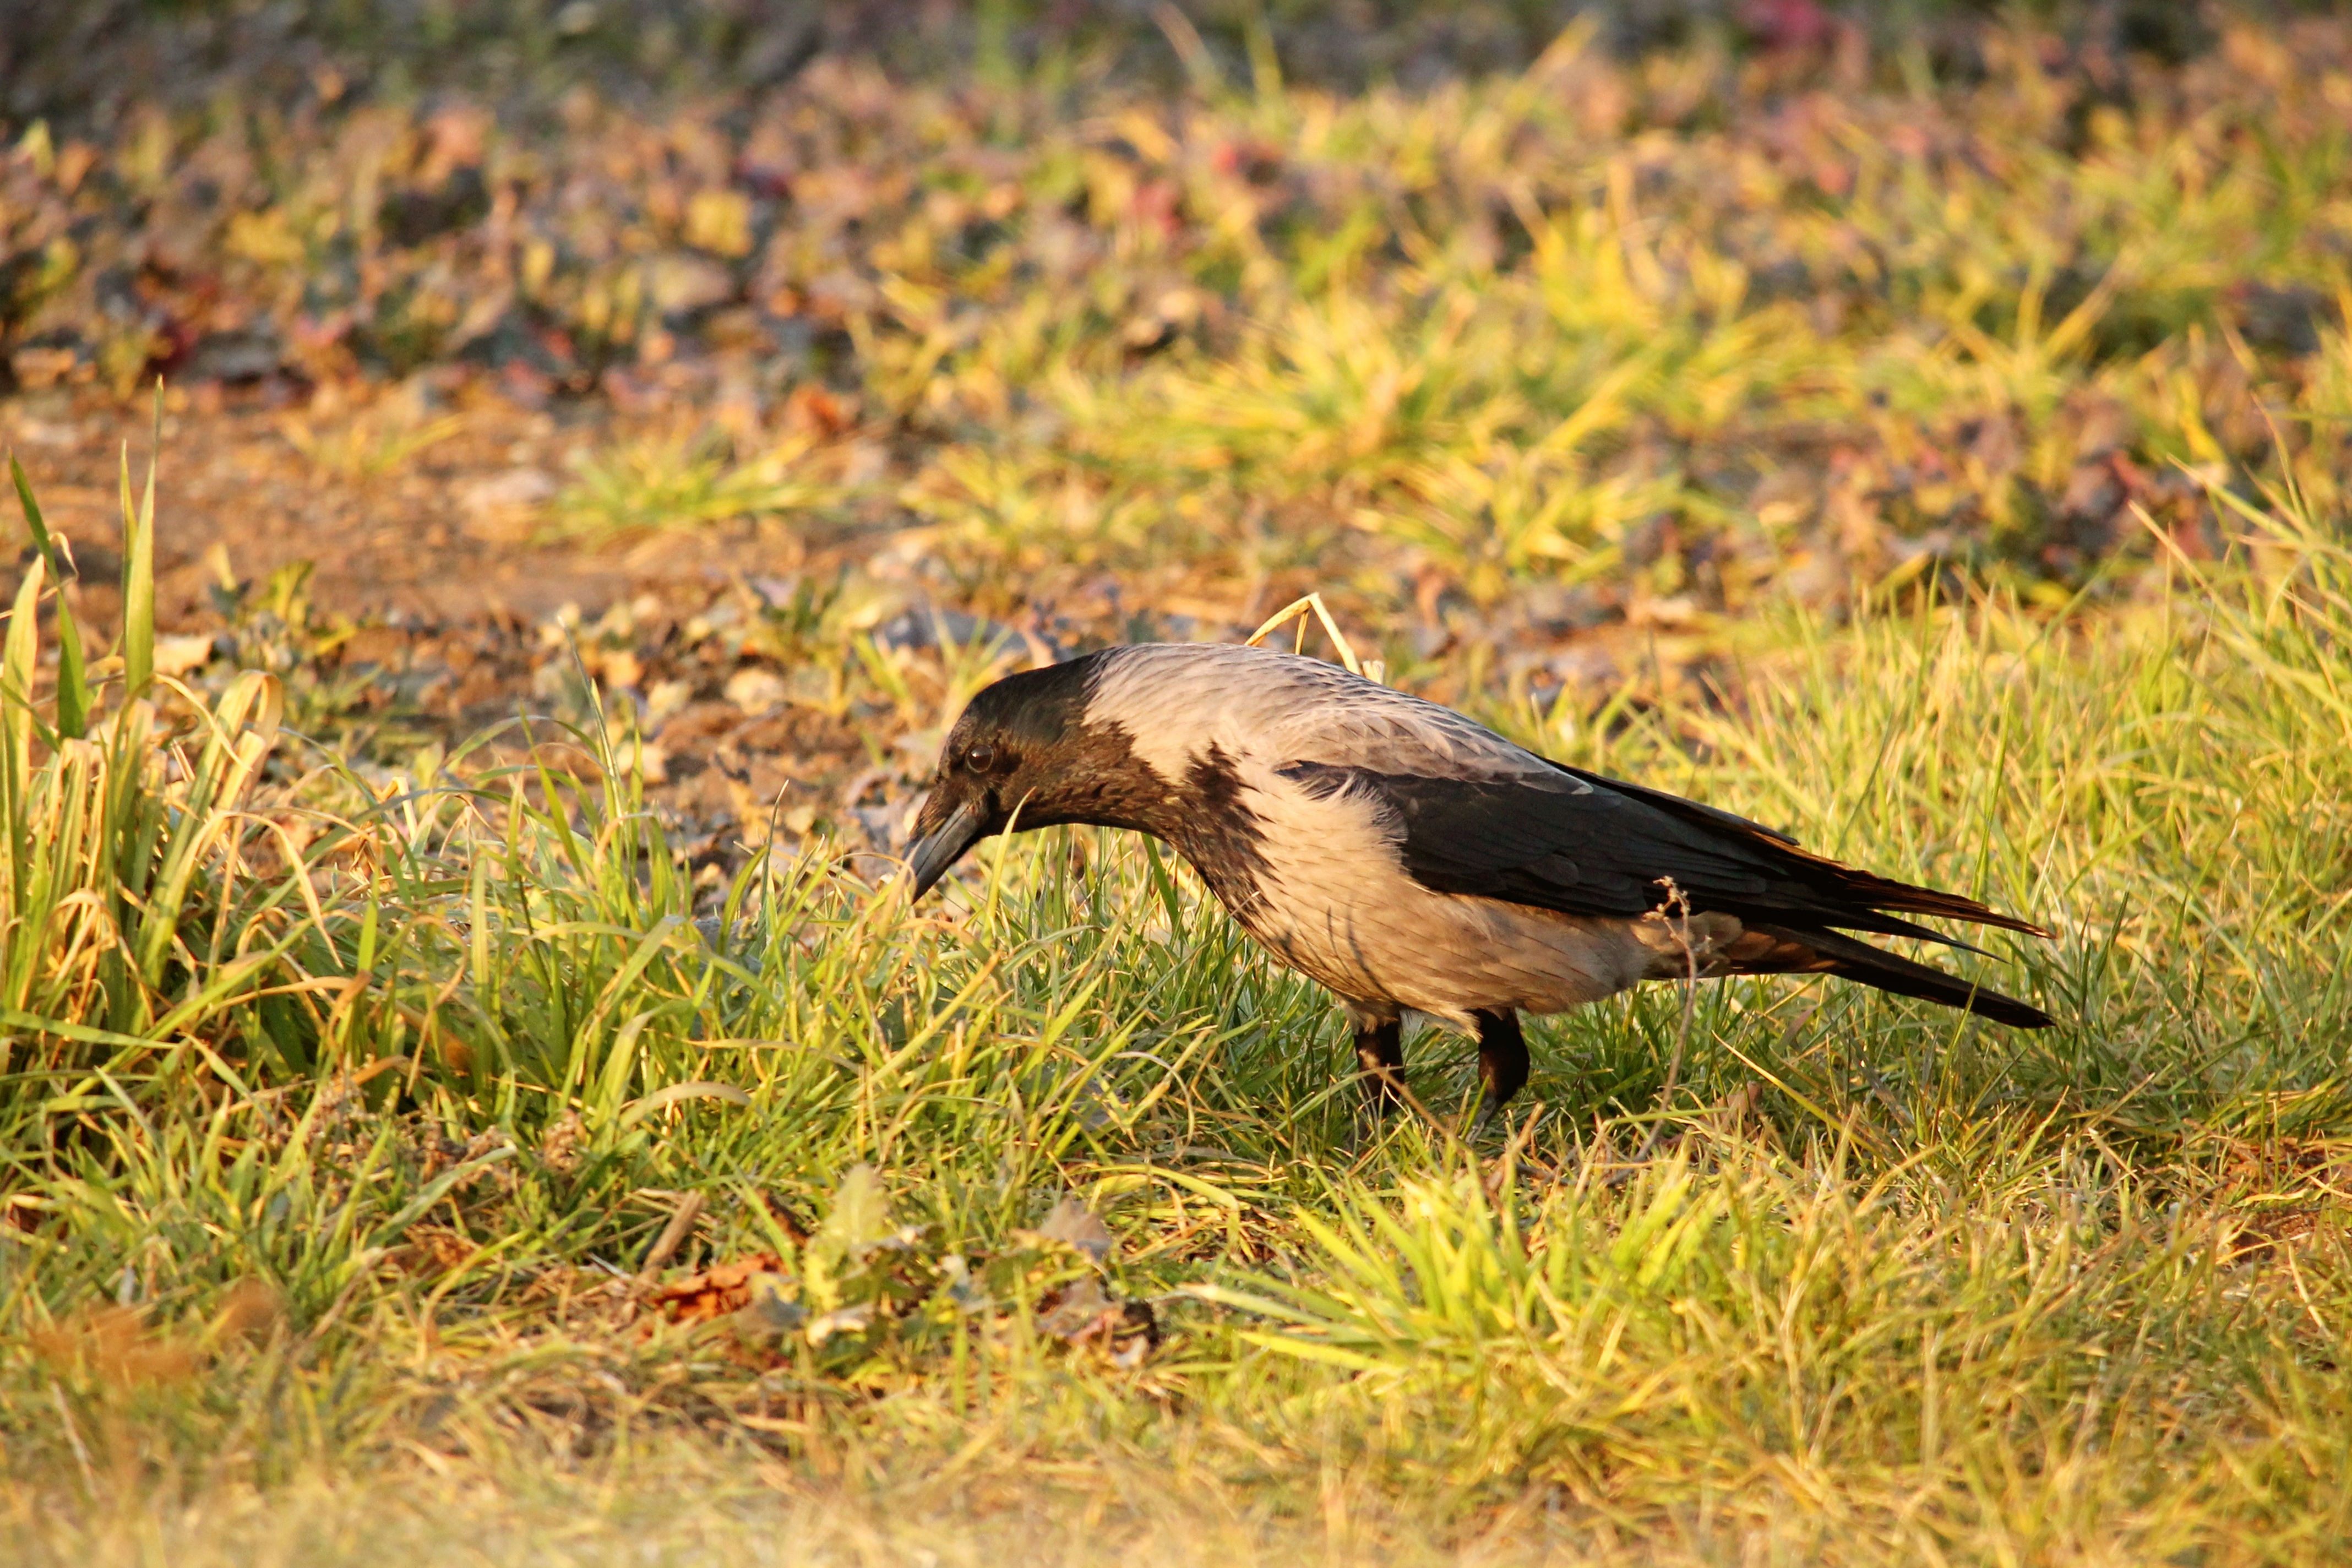
nature, grass, bird, meadow, prairie, wildlife, beak, fauna, crow, vertebrate, raven bird, carrion crow, perching bird